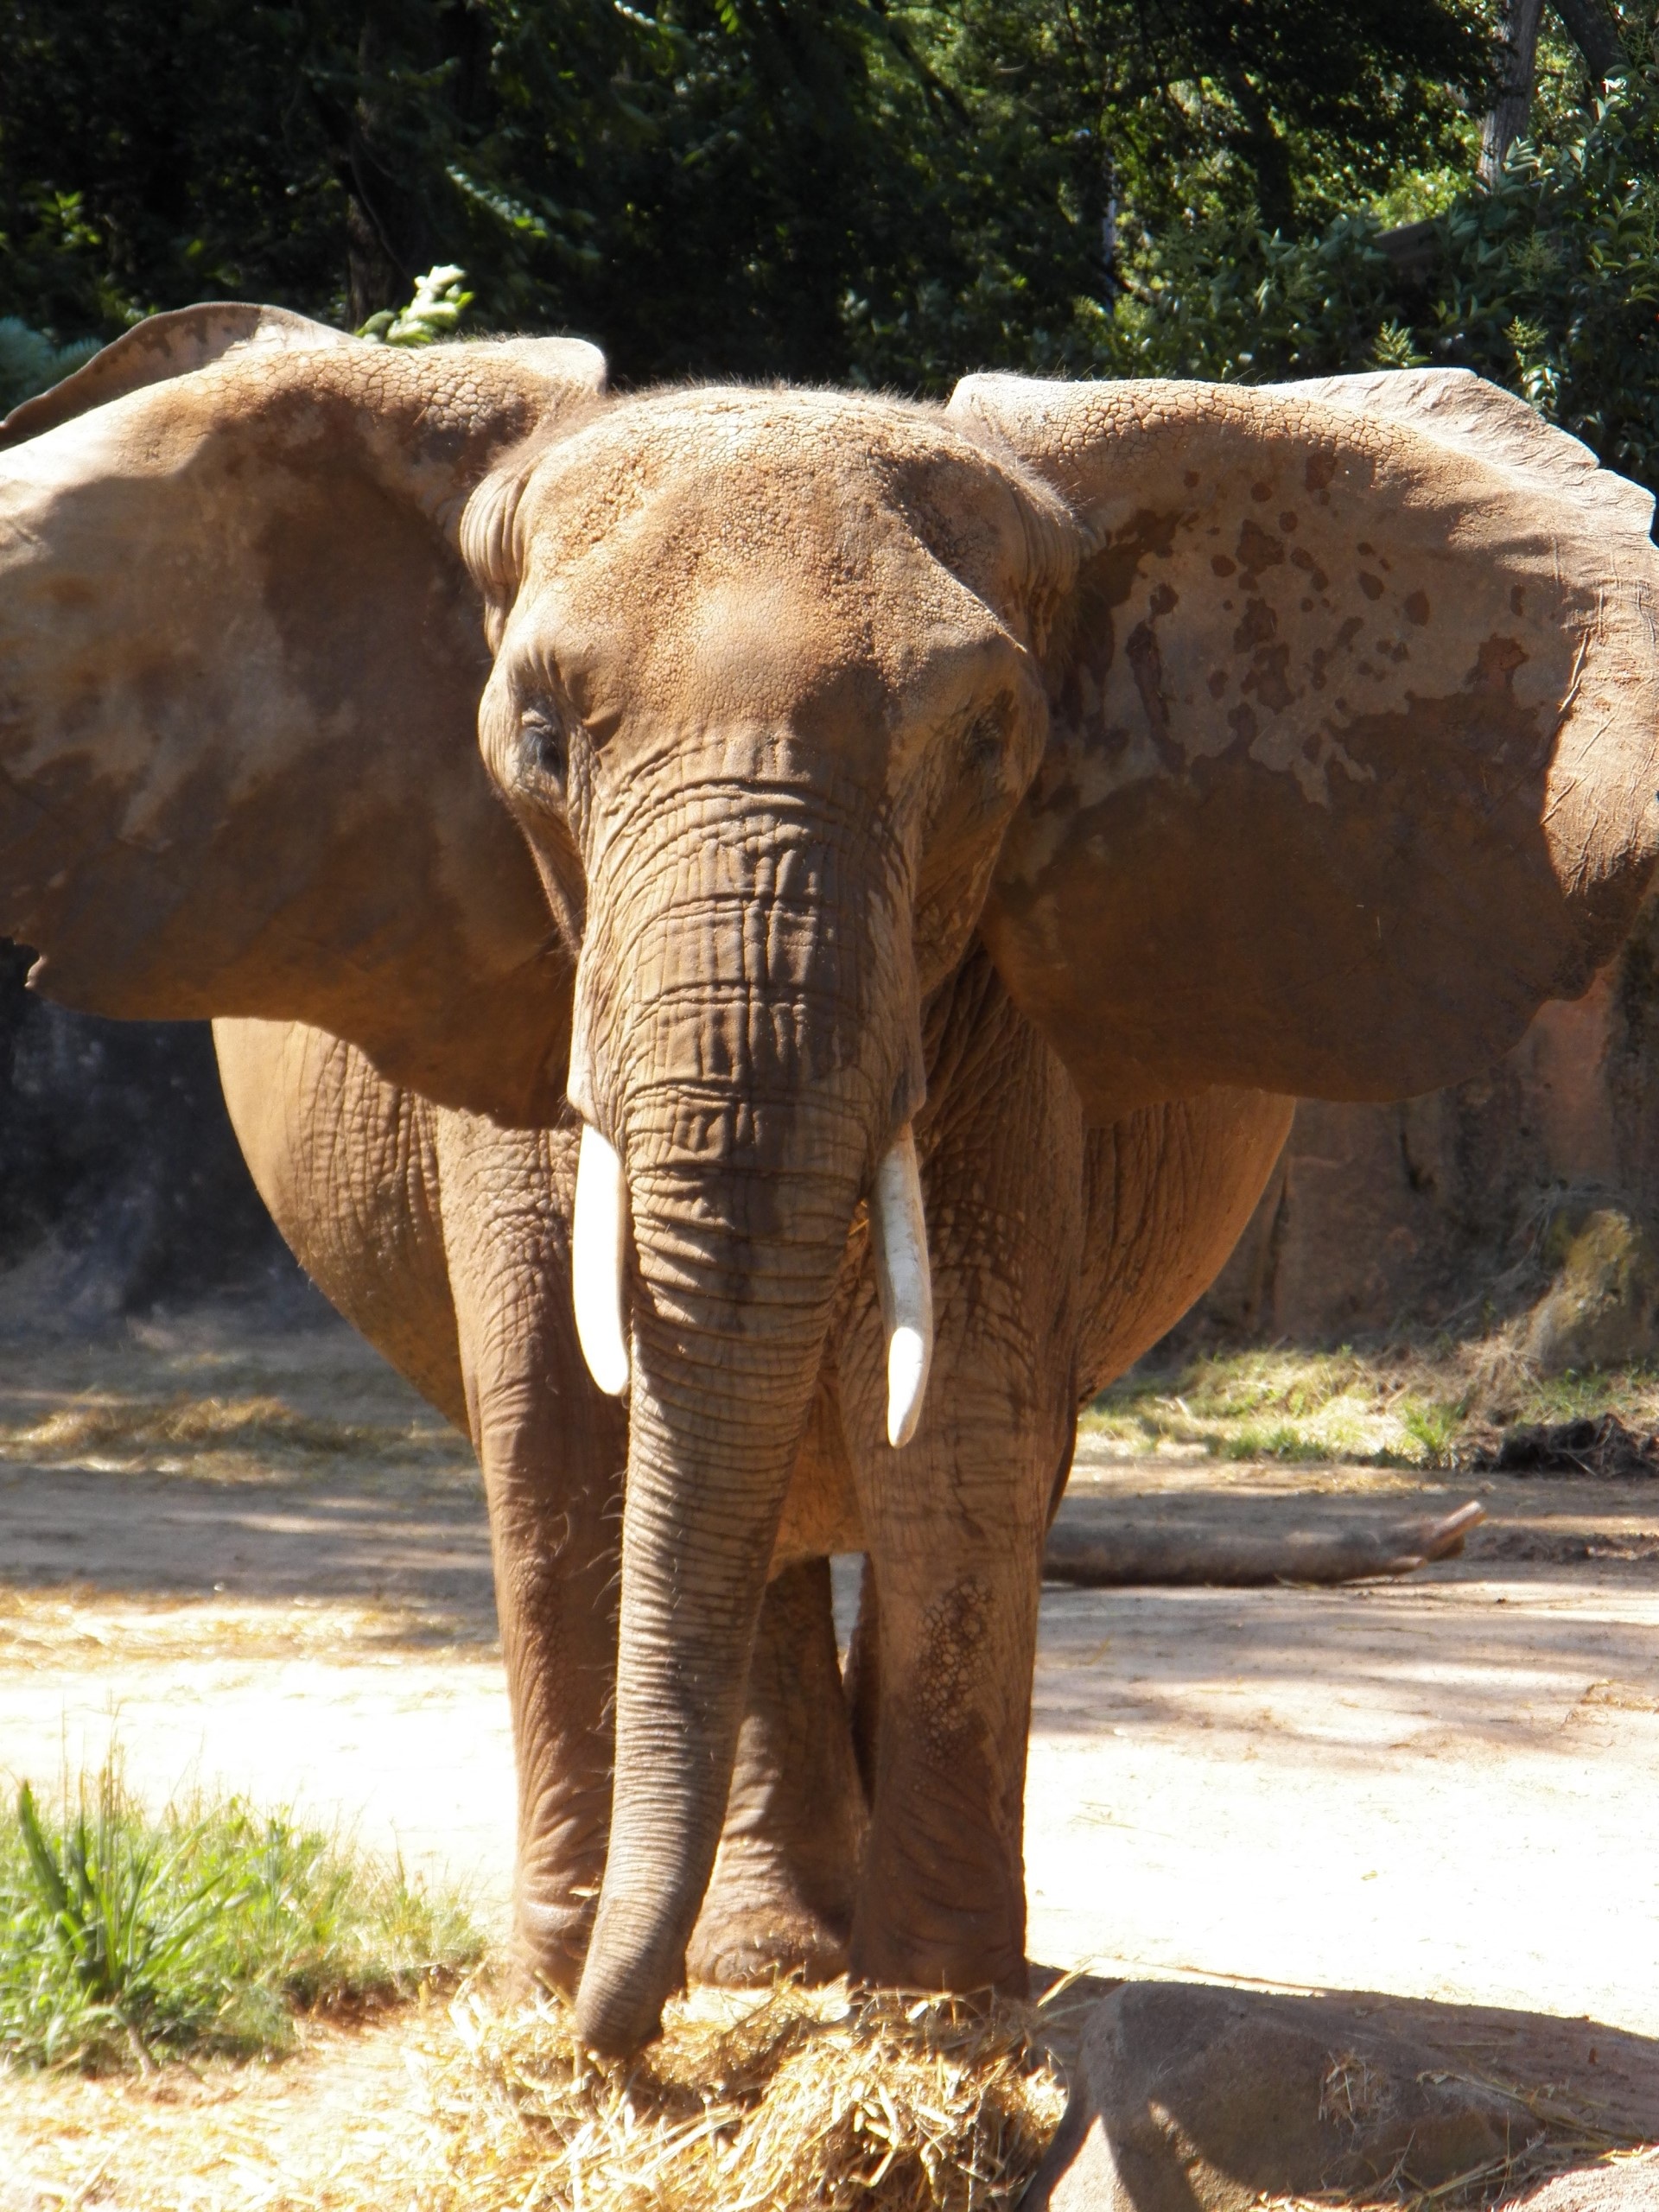
nature, animal, wildlife, wild, zoo, africa, mammal, ear, fauna, elephant, big, large, safari, tusks, indian elephant, african elephant, elephants and mammoths